America's Next Top Model season 9

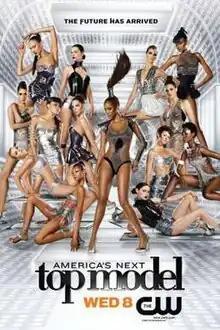

The ninth cycle of America's Next Top Model was the third season of the series to be aired on The CW network. This cycle's promotional tagline was "The Future has arrived." The promotional song was "Shut Up and Drive" by Rihanna.